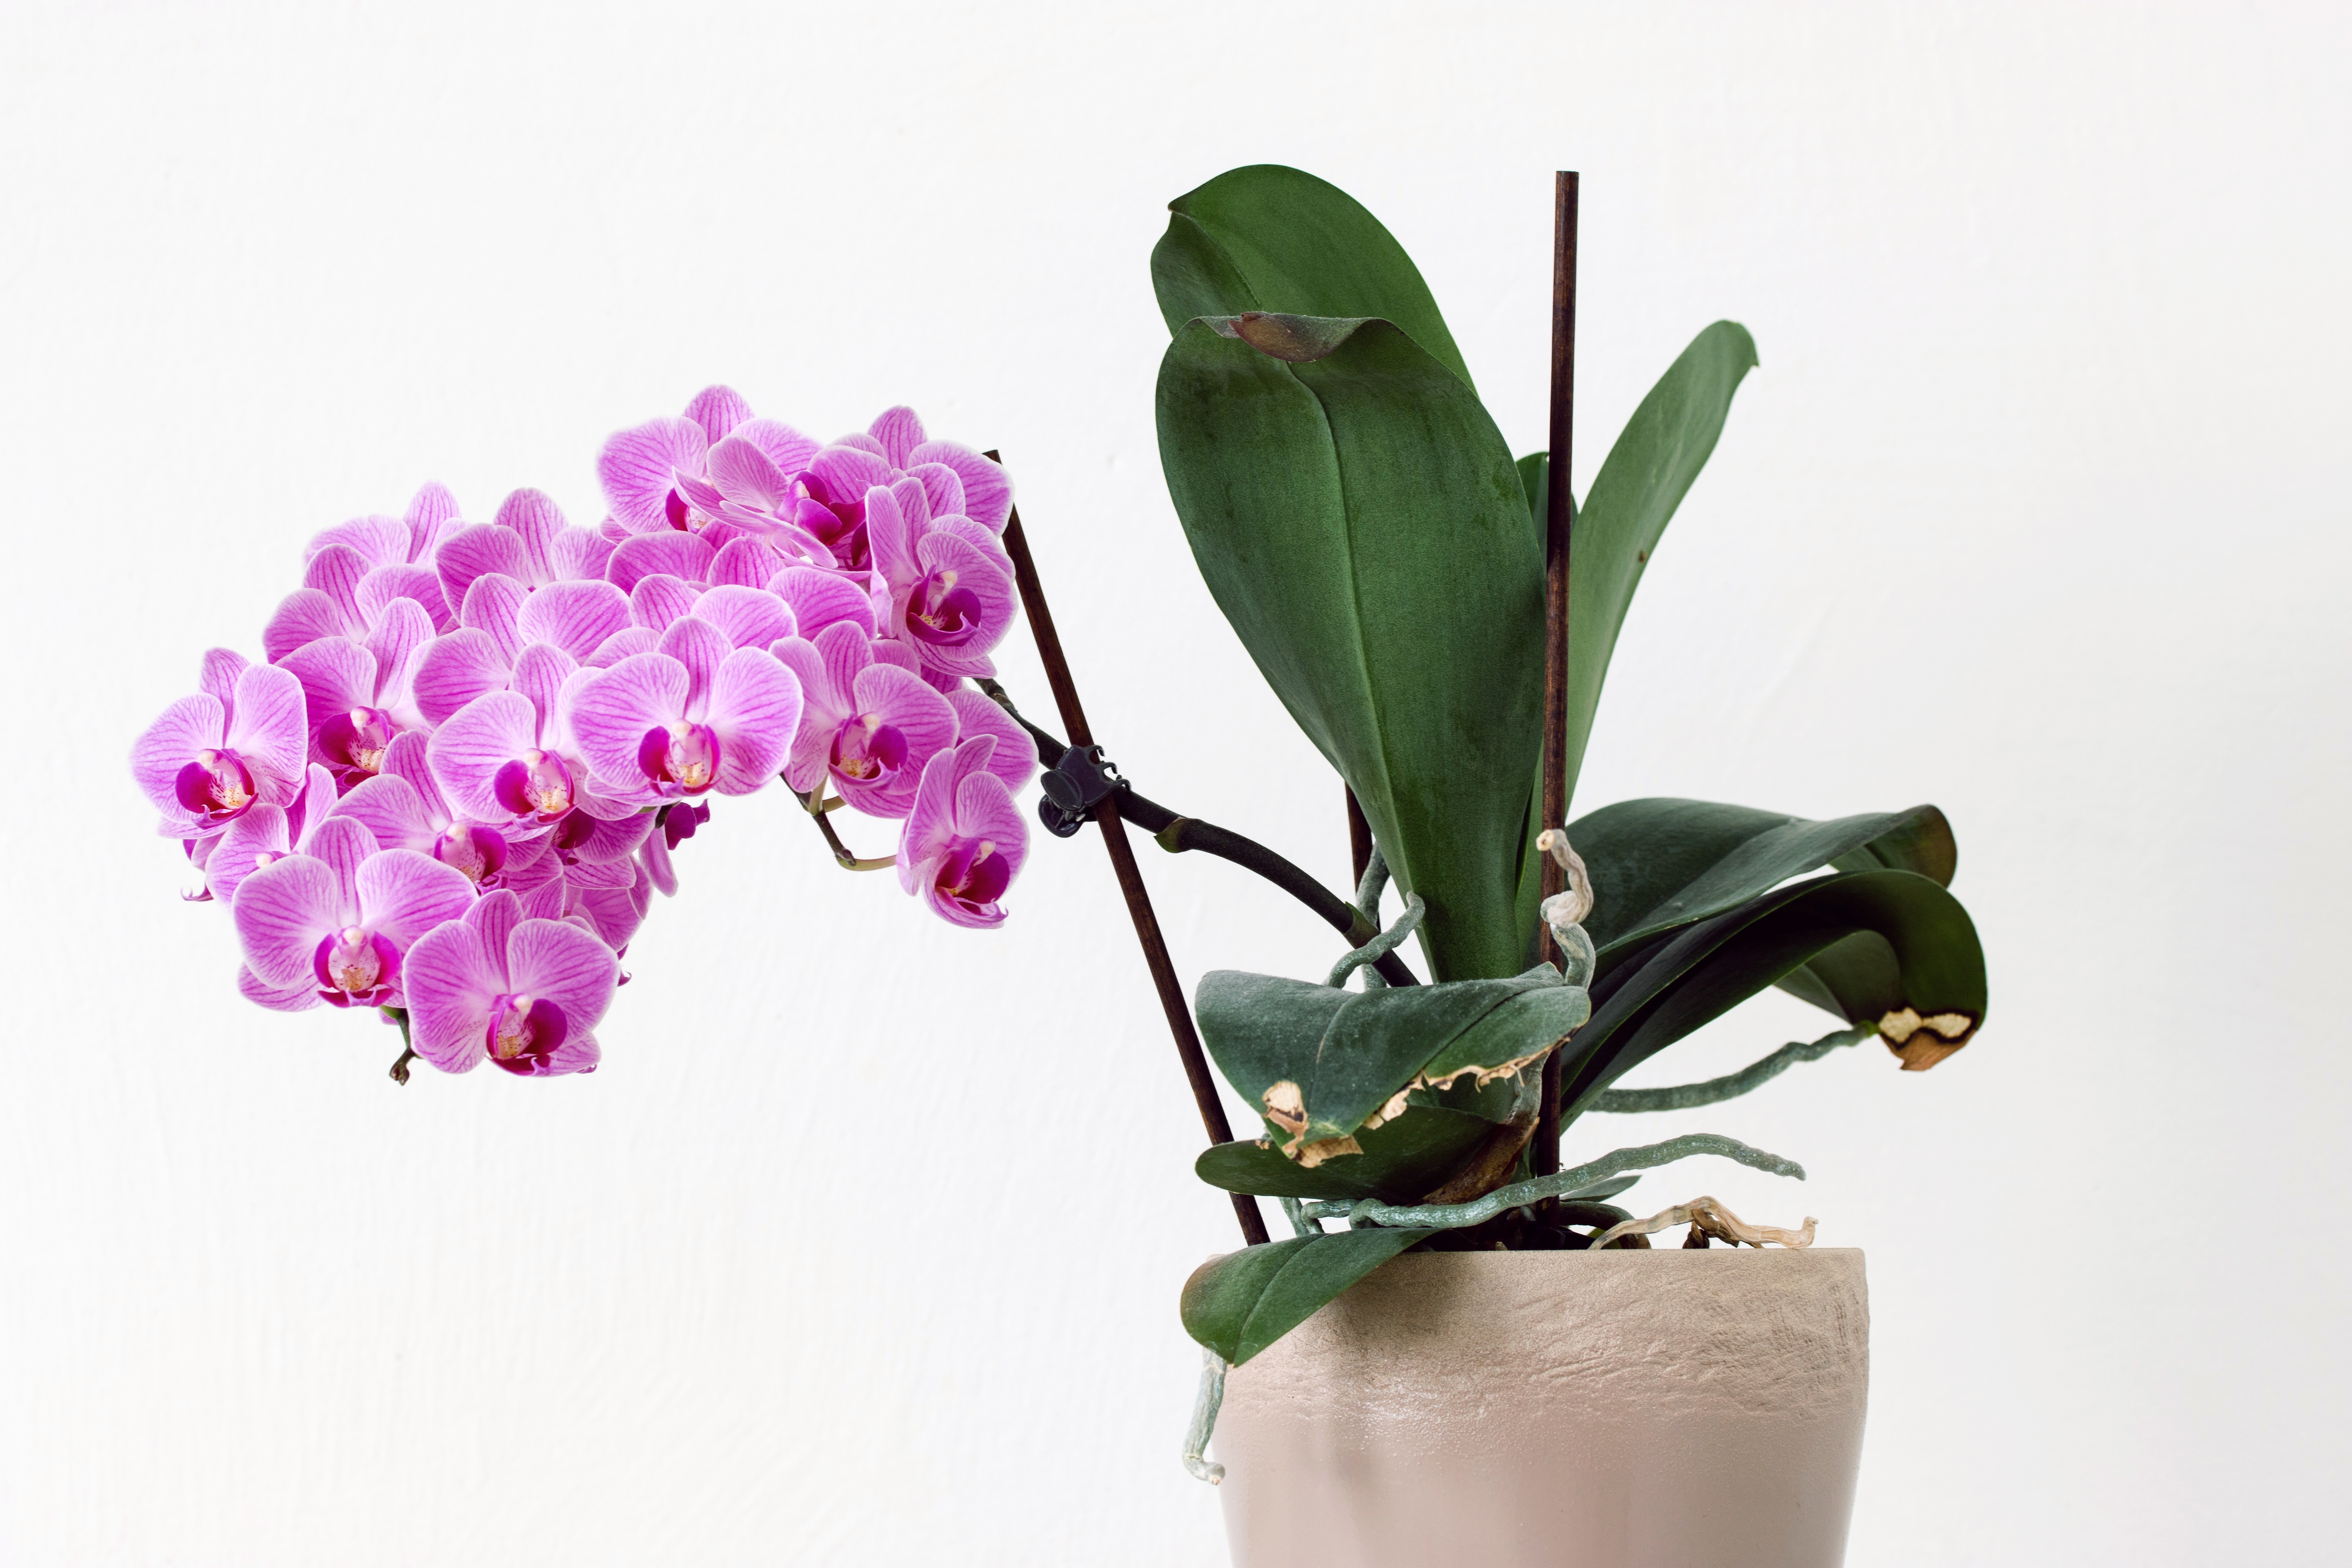
branch, blossom, plant, leaf, flower, petal, spring, green, pink, flora, orchid, floristry, inflorescence, flowering plant, flower bouquet, cut flowers, floral design, land plant, moth orchid, flower arranging